Supreme Court of the United States Police Department

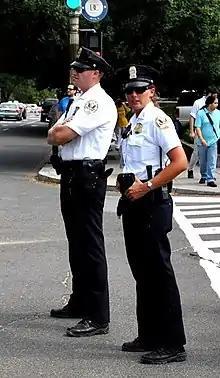
Two Supreme Court Police officers on duty

The Supreme Court Police offers both part-time and full-time specialized units. These units include: